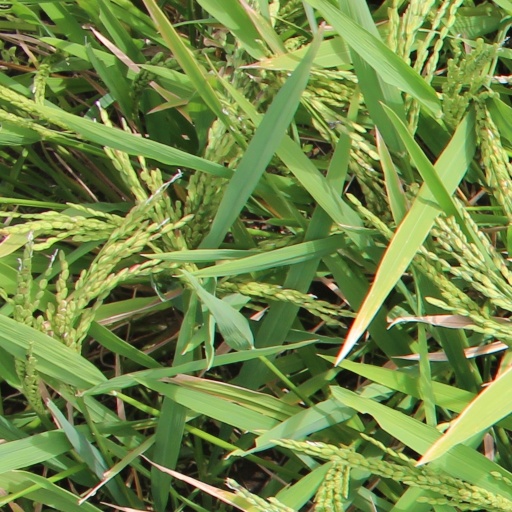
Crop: rice